Biratunga

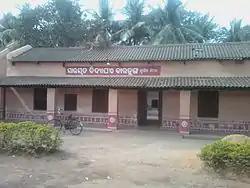
Saraswata Bidyapitha (High School) in Biratunga

Saraswata Bidyapitha, established in 1964 by Durga Charan Mohanty. This is a high school approved by the Government of Orissa.